Randall Parrish

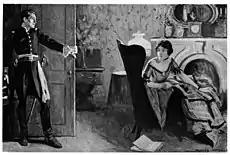
Illustration in "The Red Mist: A Tale of Civil Strife" (1914); reproduced from original painting by Alonzo Myron Kimball

During the winter of 1902, Parrish resumed newspaper work in Chicago, being first connected with the Associated Press, and later engaged in commercial journalism. The following spring, he published his first work of fiction, "When Wilderness Was King", through A. C. McClurg & Company, Chicago, also publishers of his subsequent books. This manuscript was submitted and accepted when half completed, and for a first book met with remarkable sale. All of his previous experience, the atmosphere of culture and refinement of his boyhood home, his literary and legal education, the hardships and privations which he endured upon the plains of the west, his campaign experiences and his labors in the ministry, all constituted a preparation and equipment for the work which he is now doing in the literary world, and which has made him one of the most successful of the modern writers.